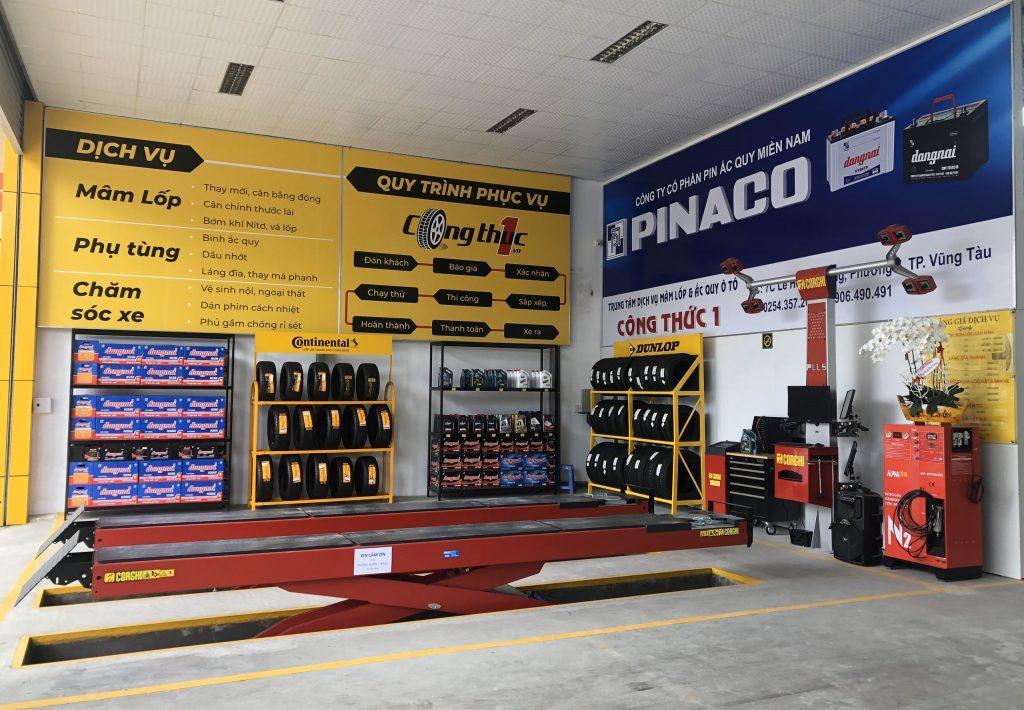
có nhiều sản phẩm đang được trưng bày ở trên các kệ